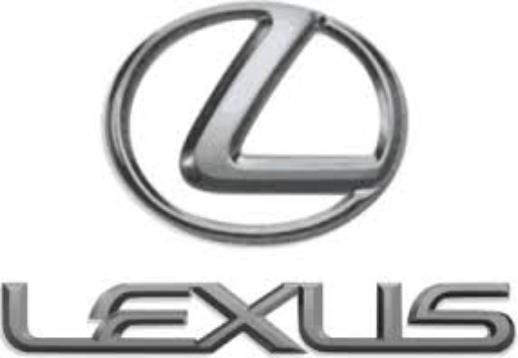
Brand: lexus-2
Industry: Transportation